Paul Leduc (film director)

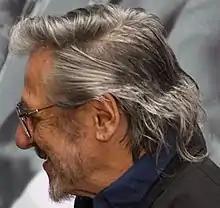
Leduc filming

One of Leduc's most acclaimed works is "Frida, naturaleza viva" (1983 – marketed as "Frida" in the U.S.), a tribute to the indomitable spirit and determination of the painter Frida Kahlo.